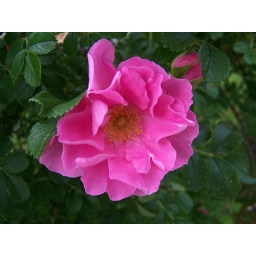
2005June 19, A bright pink rose photographed in a church yard.